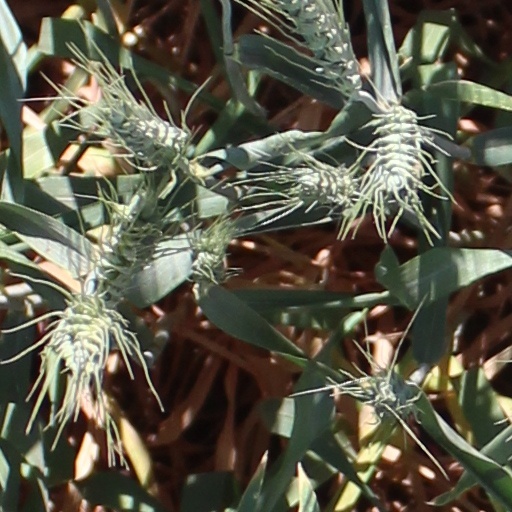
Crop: wheat